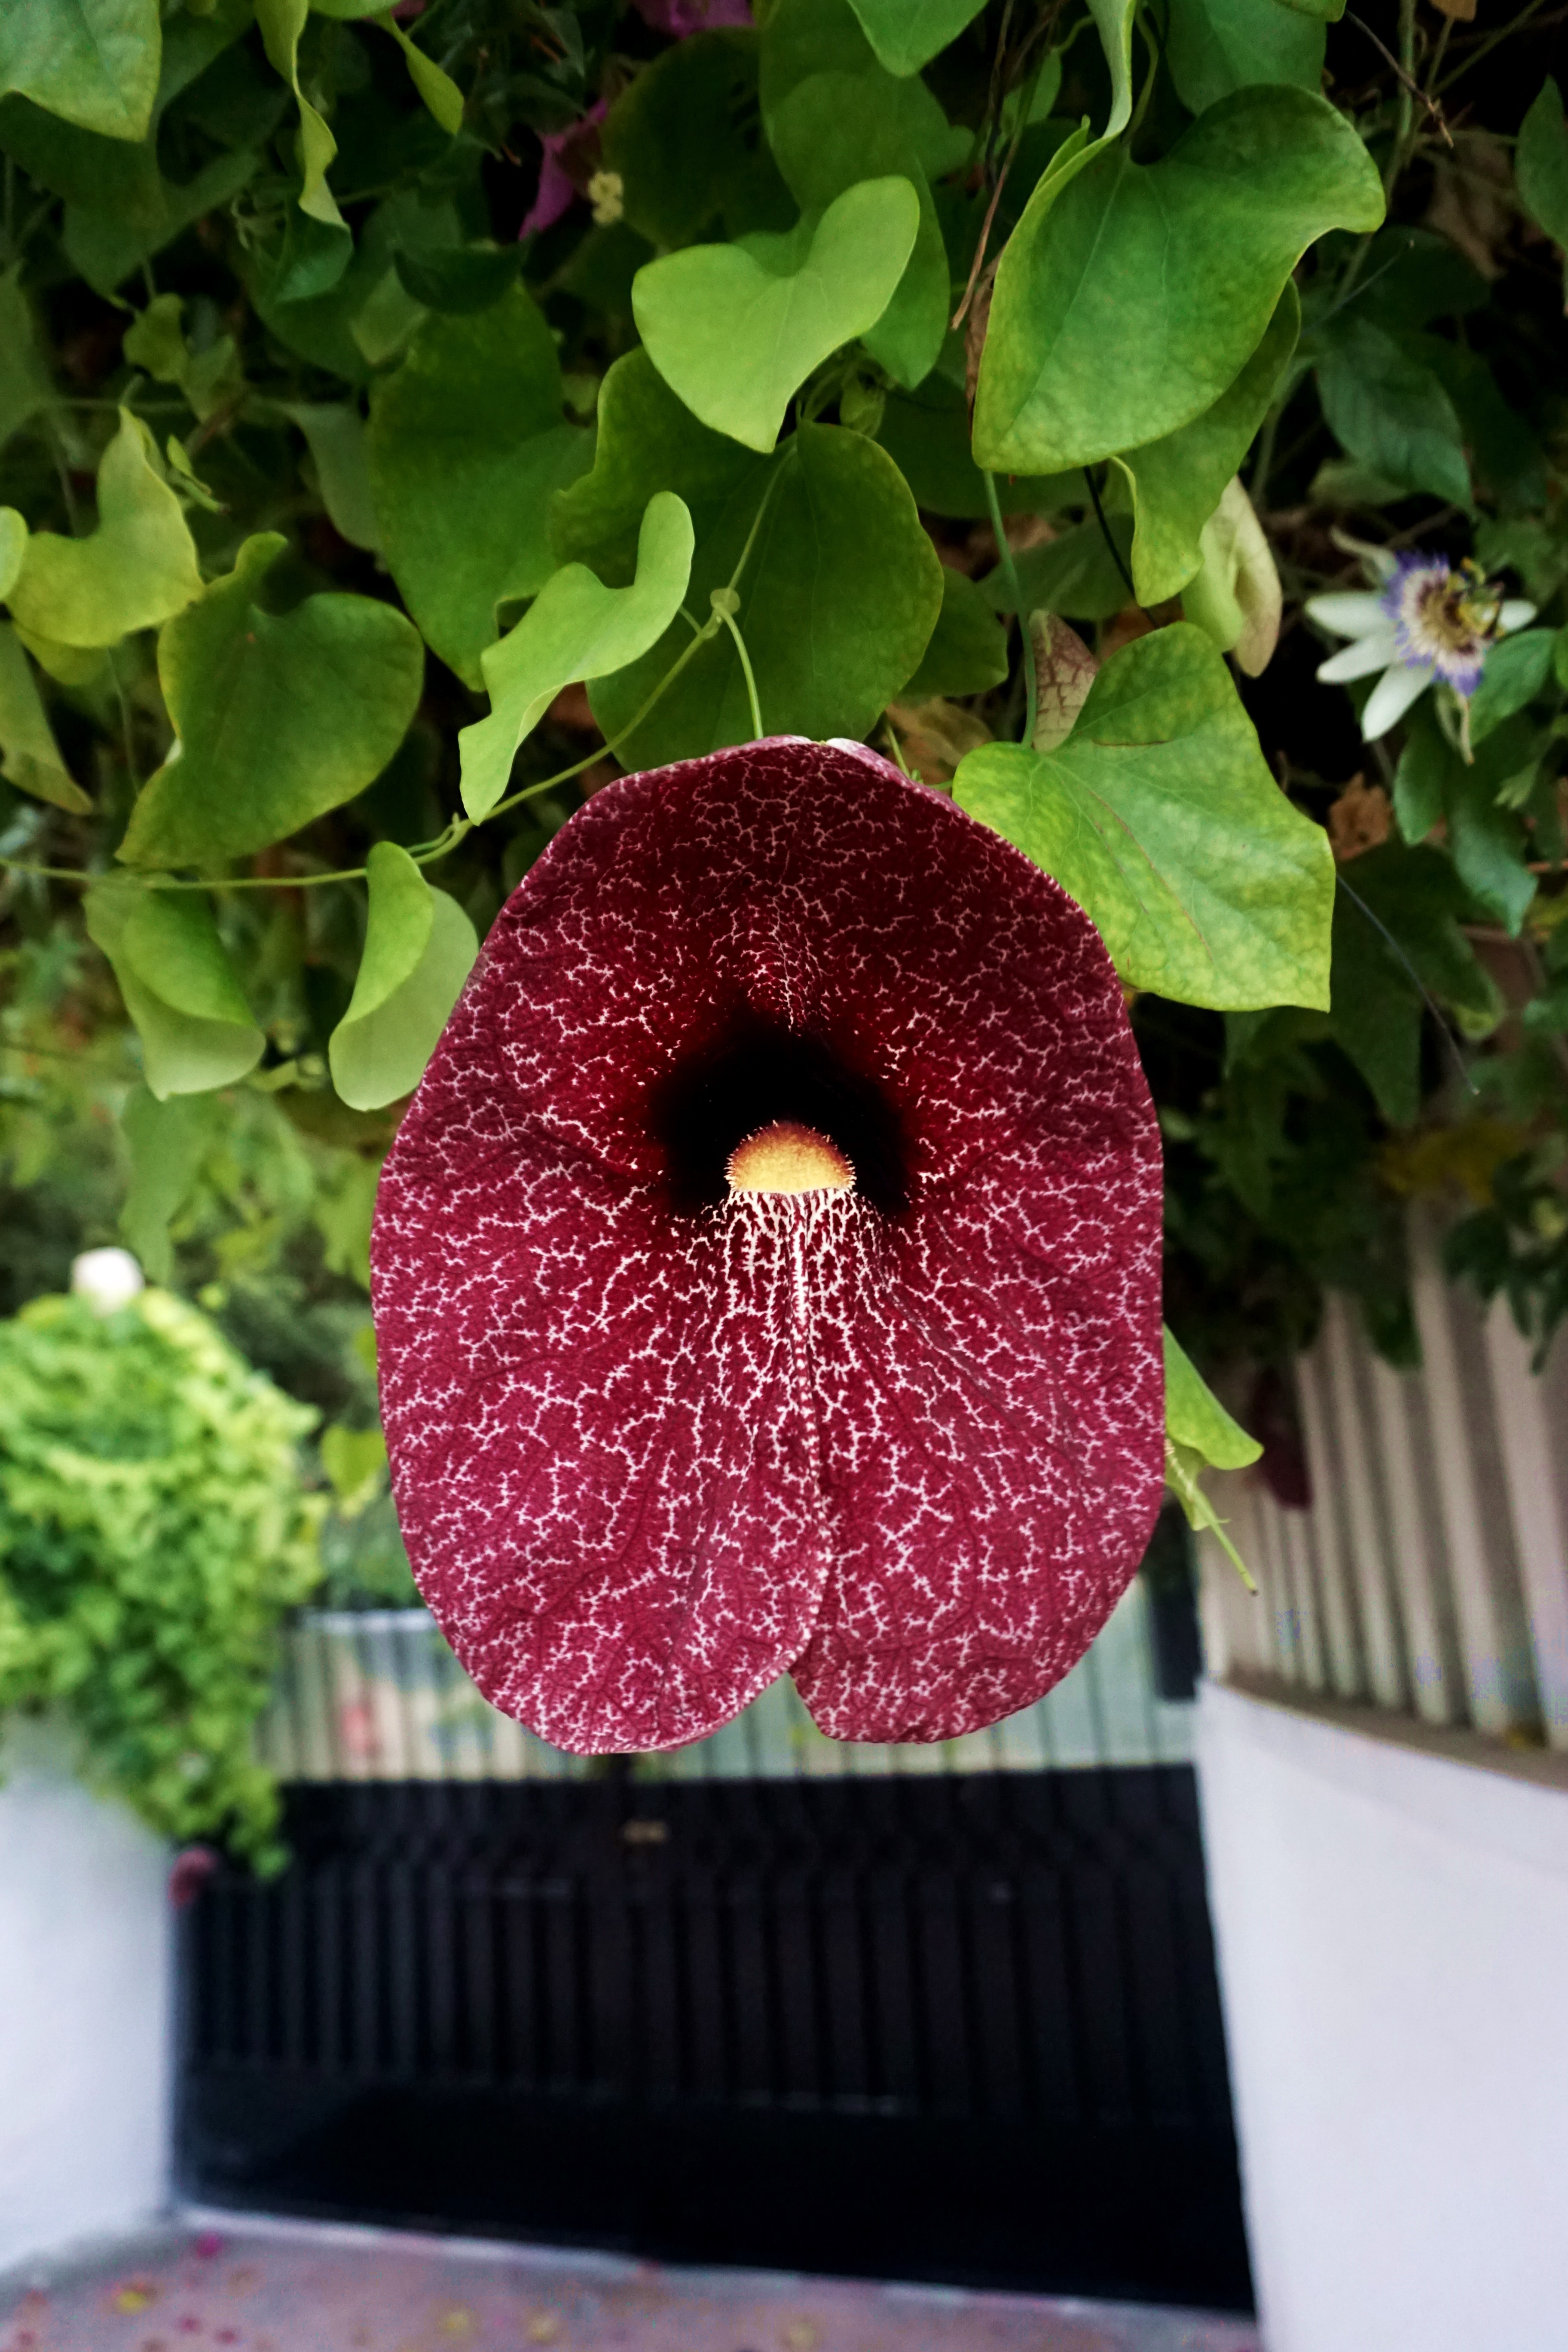
nature, plant, leaf, flower, petal, summer, dark, green, red, botany, flora, purple flowers, art, colors, violet, creeper, purple flower, floristry, flowering plant, faye, streaked, flower mottled, color purple, floral design, land plant, flower arranging